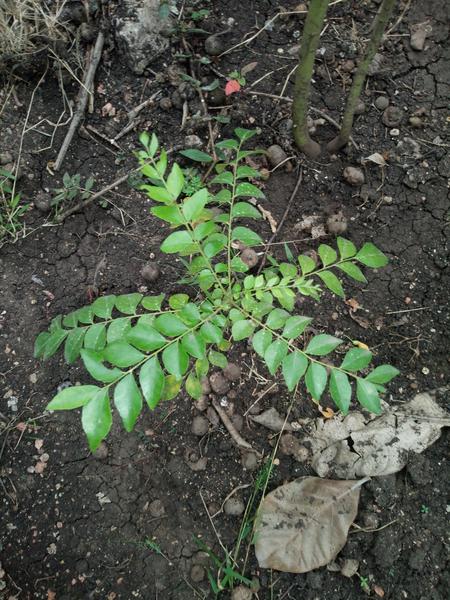
Plant: Curry_Leaf